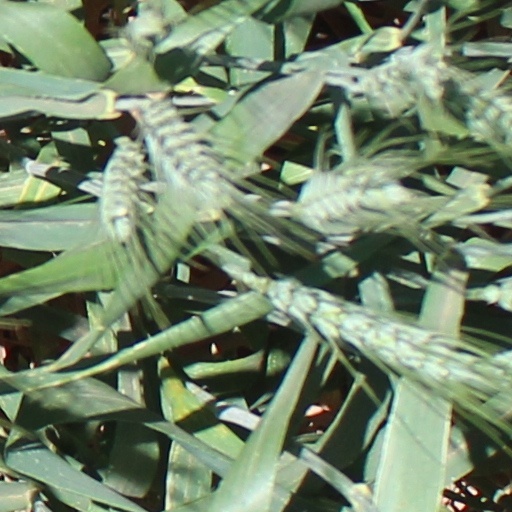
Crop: wheat